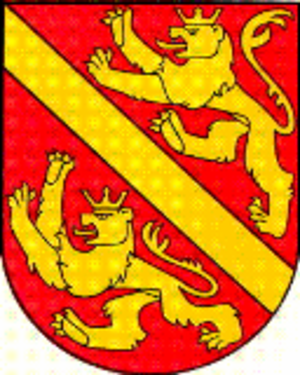
Diessenhofen est une ville et une commune suisse du canton de Thurgovie, située dans le district de Frauenfeld.